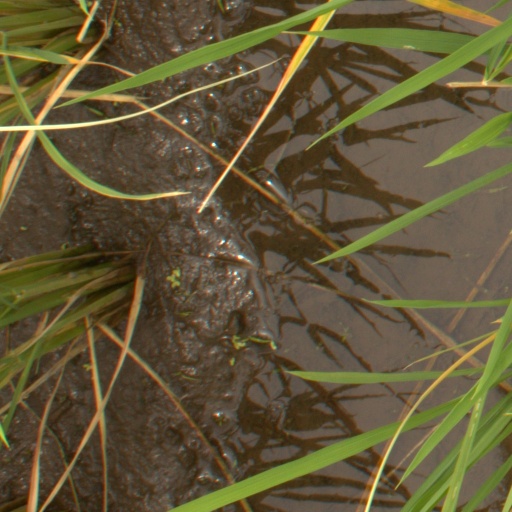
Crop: rice